Frank Shuman

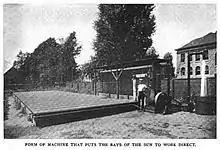
Shuman sunengine 1907 Photo: Technical World magazine, September 1907

Frank Shuman (January 23, 1862 – April 28, 1918) was an American inventor, engineer and solar energy pioneer known for his work on solar engines, especially those that used solar energy to heat water that would produce steam.